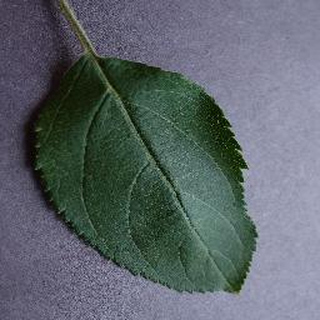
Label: healthy_apple